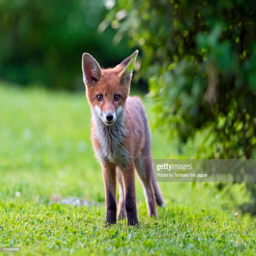
young fox in the grass looking at camera